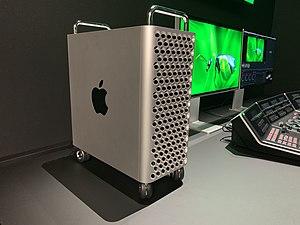
Le Mac Pro est une station de travail 64 bits d'Apple. Il a été présenté pour la première fois lors de la WWDC d’août 2006. Il remplace le Power Mac G5, dont il en reprend le design, et signe la disparition de la dénomination Power Mac parmi les produits Apple.